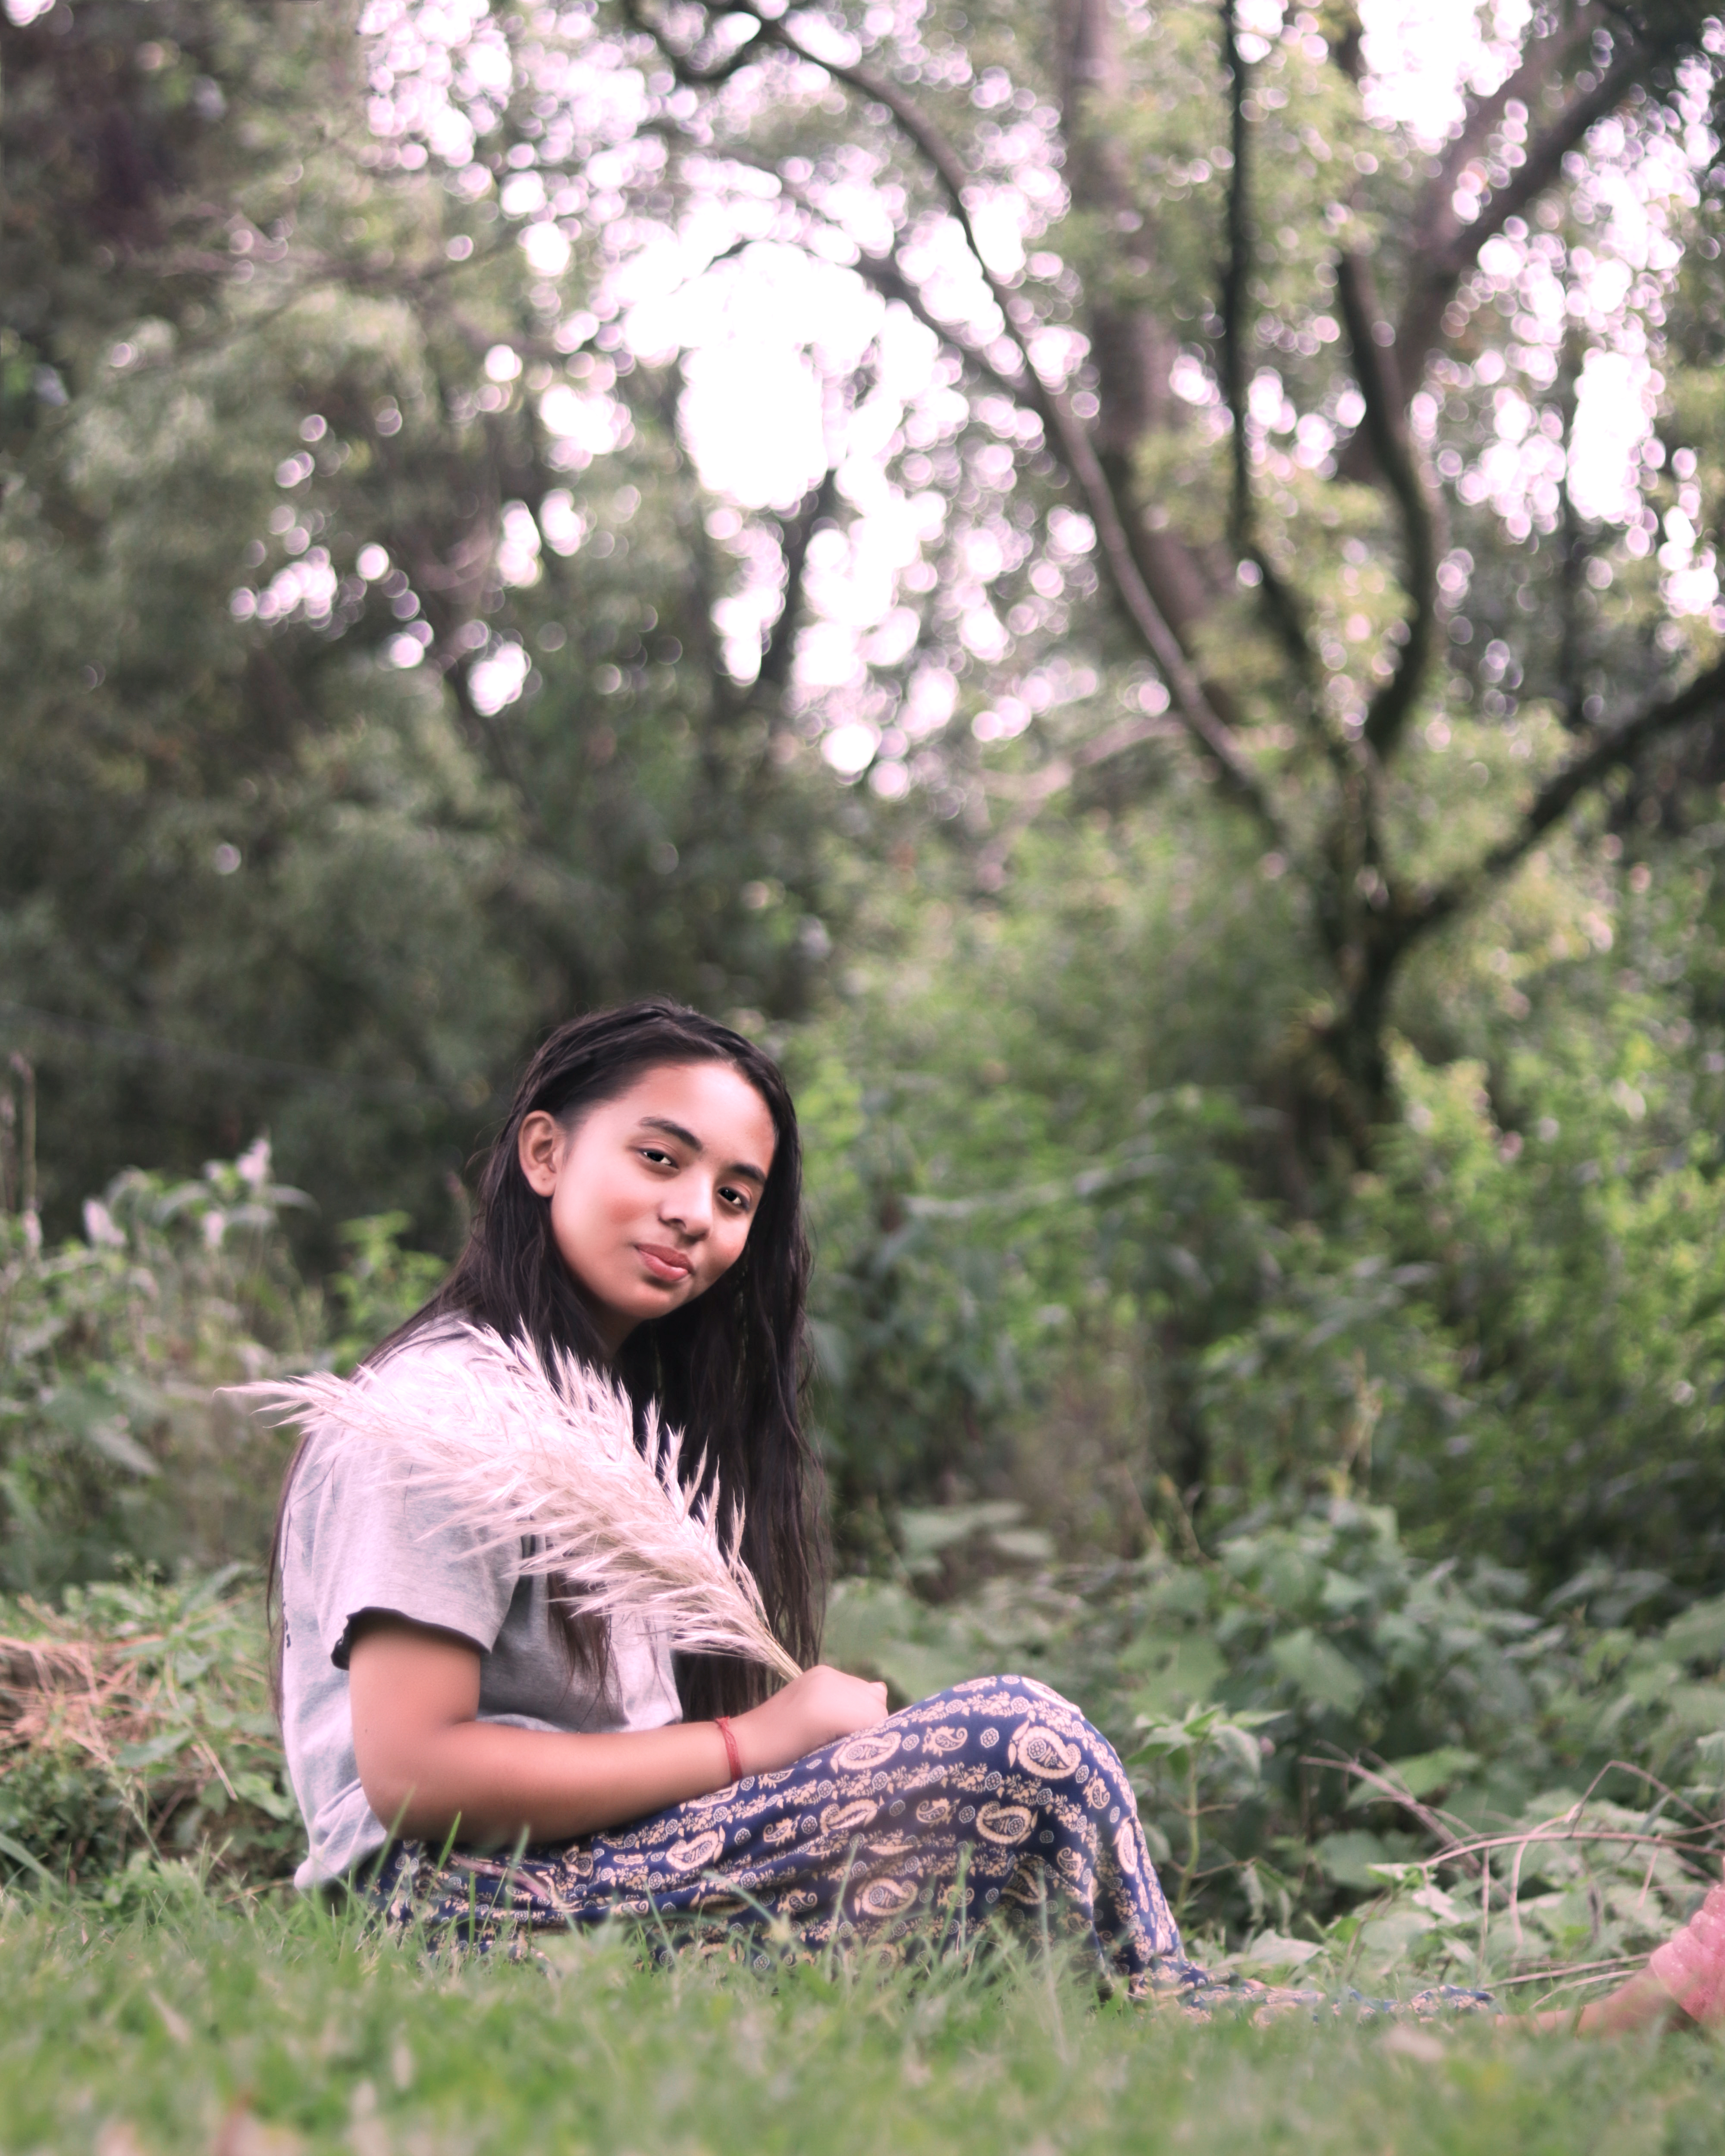
canon, photography nature, travel, bike, life, passion, People in nature, photograph, sitting, grass, beauty, tree, lady, photography, smile, botany, spring, branch, summer, portrait photography, sunlight, happy, photo shoot, plant, long hair, forest, dress, brown hair, leisure, meadow, portrait, fawn, black hair, grassland